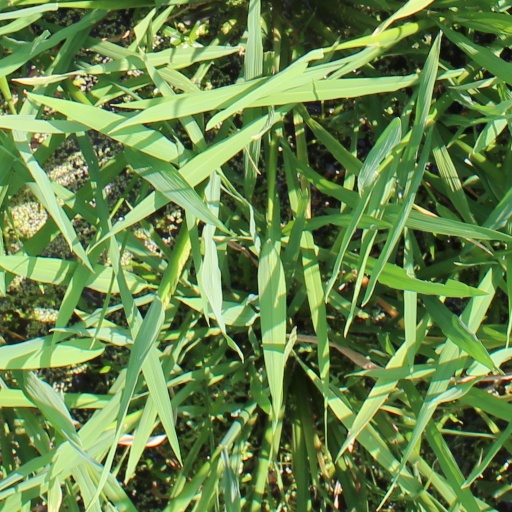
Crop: rice